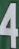
Number: 4